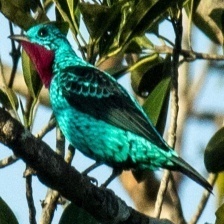
Species: SPANGLED COTINGA
Scientific name: COTINGA CAYANA